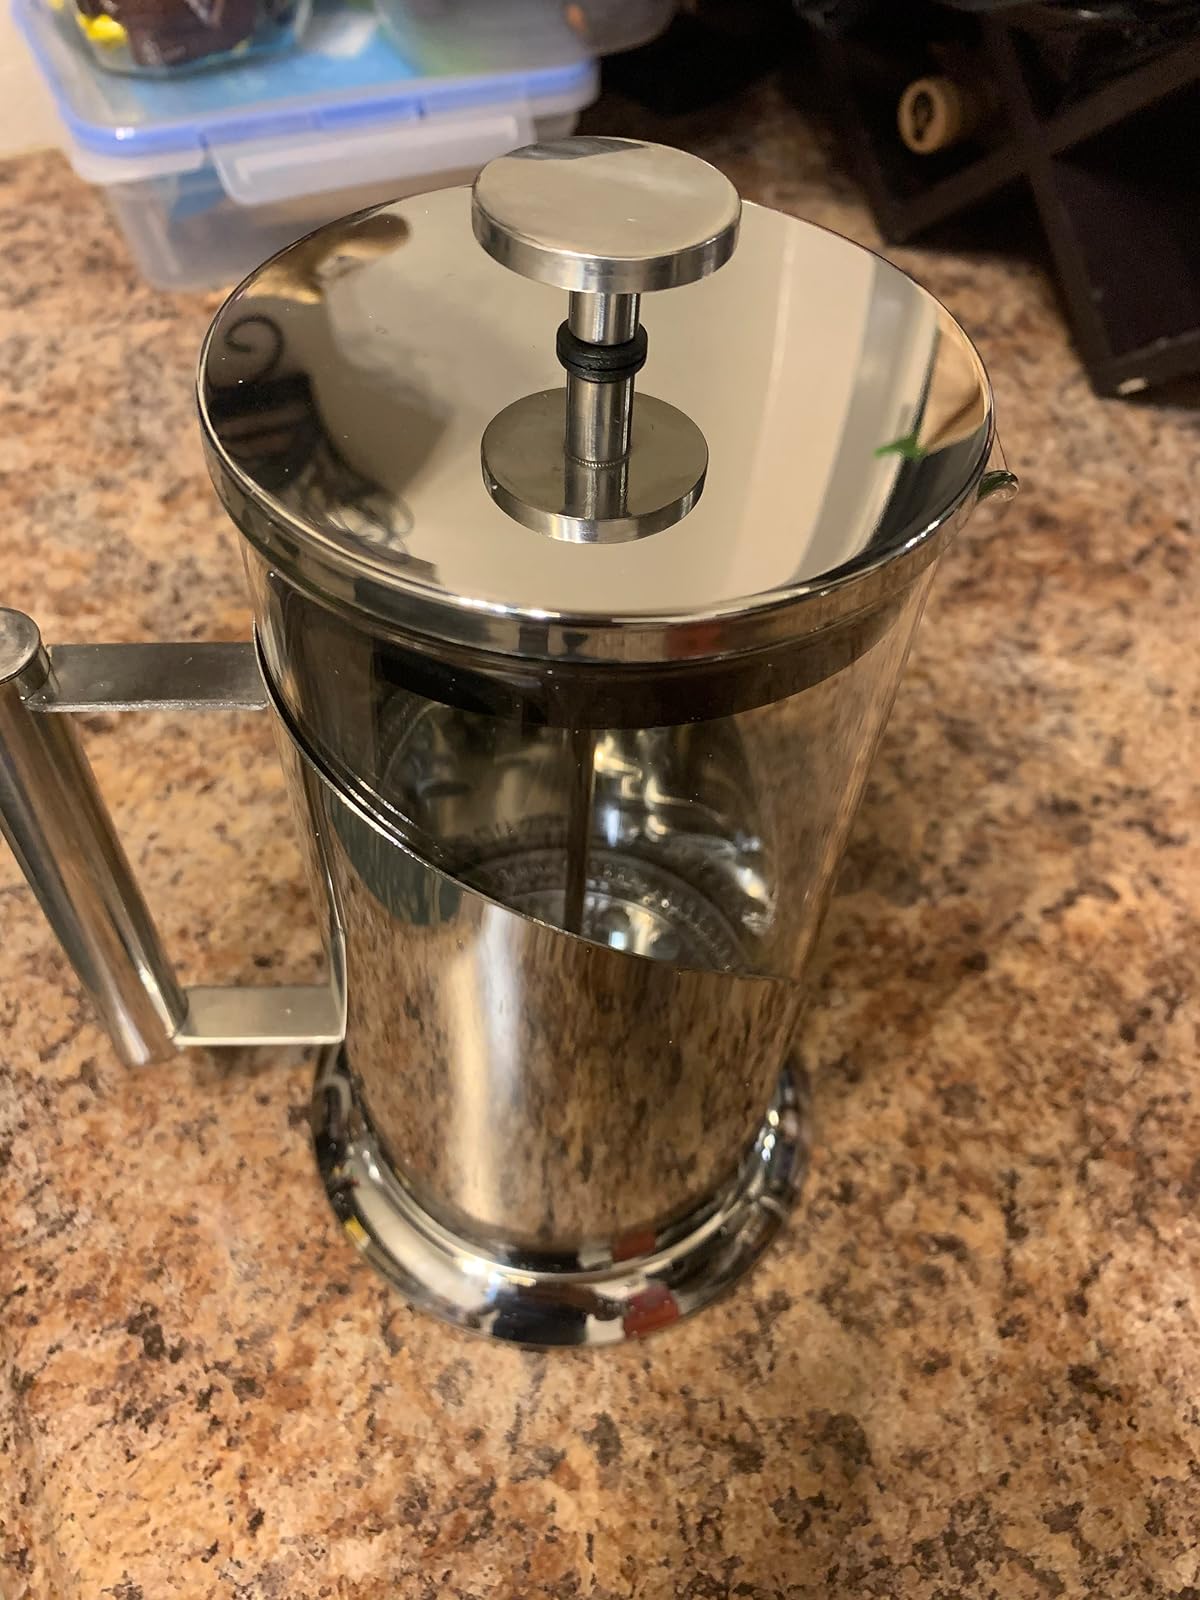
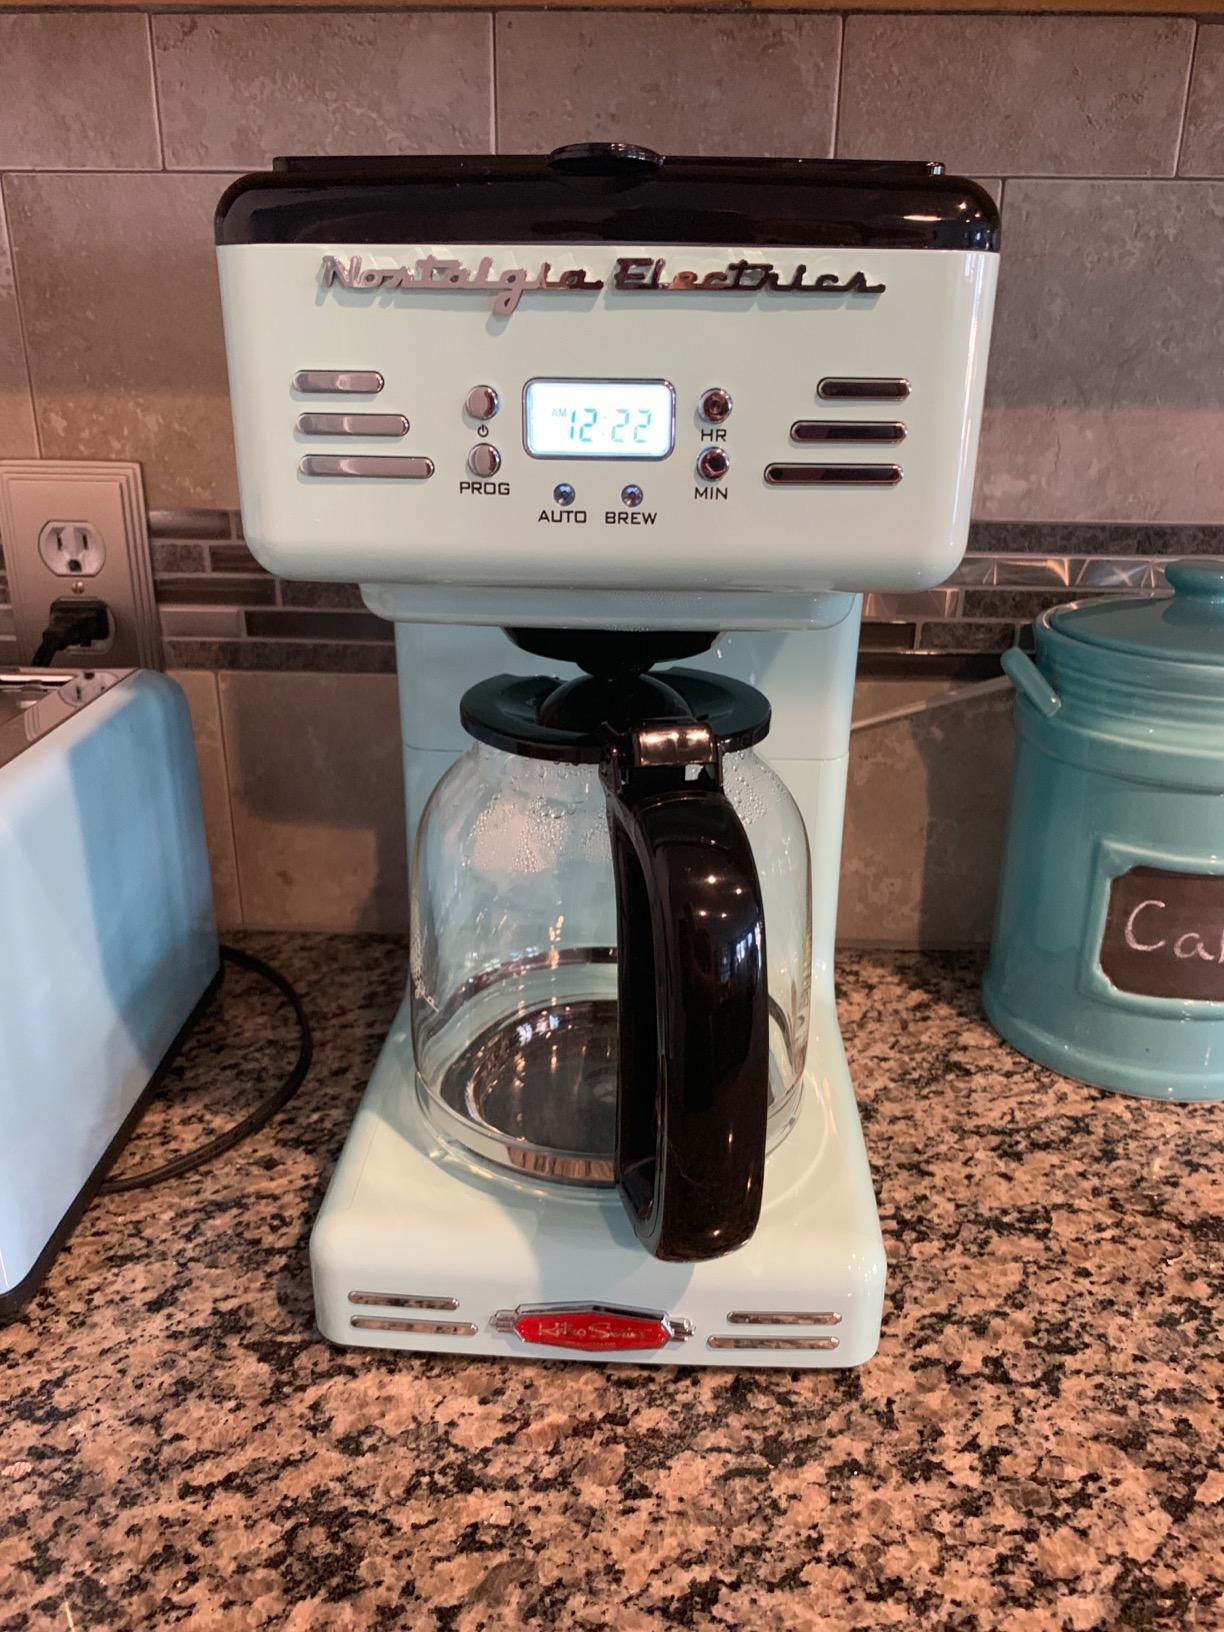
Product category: items_tea
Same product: no